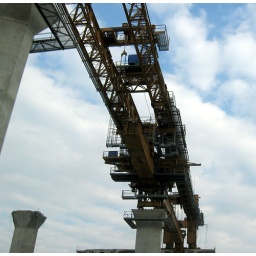
part of the new 280 highway bridge in ohio